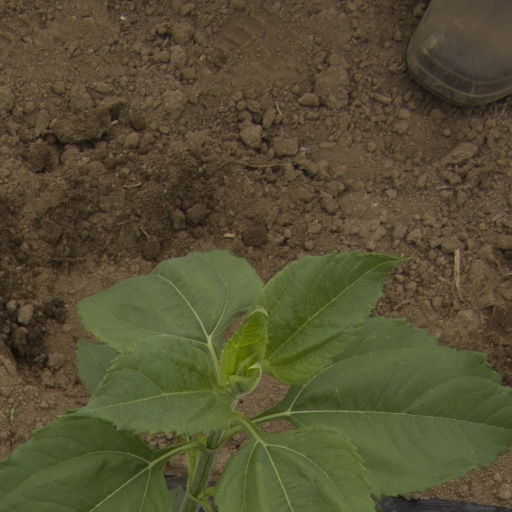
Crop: Jerusalem artichoke